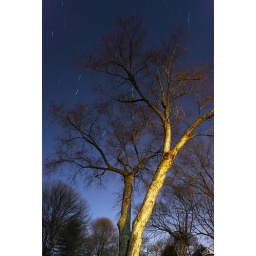
This tree towers over many yards in our neighborhood.